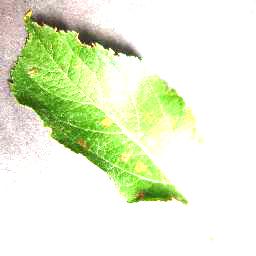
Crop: apple
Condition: cedar_rust